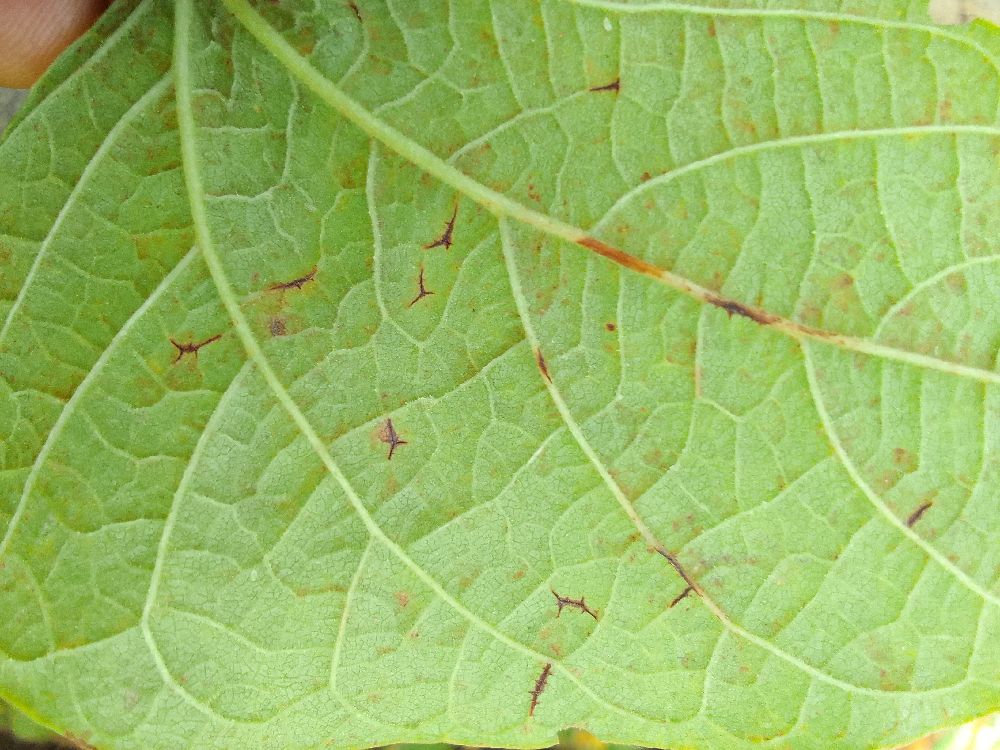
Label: anthracnose